George Gore

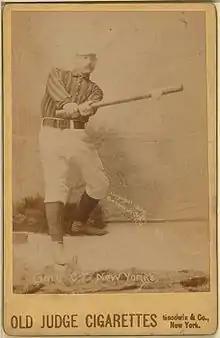
1888 George Gore baseball card

Gore joined a New York Giants team that had a roster that contained no less than six future Baseball Hall of Famers: John Montgomery Ward, Roger Connor, Buck Ewing, Tim Keefe, Mickey Welch, and Jim O'Rourke. Gore took his usual position in center field, replacing O'Rourke, who was the starter the previous season. Gore played well that first season in New York, batting .290 and scoring 95 runs, but the team finished in fourth place in the National League.